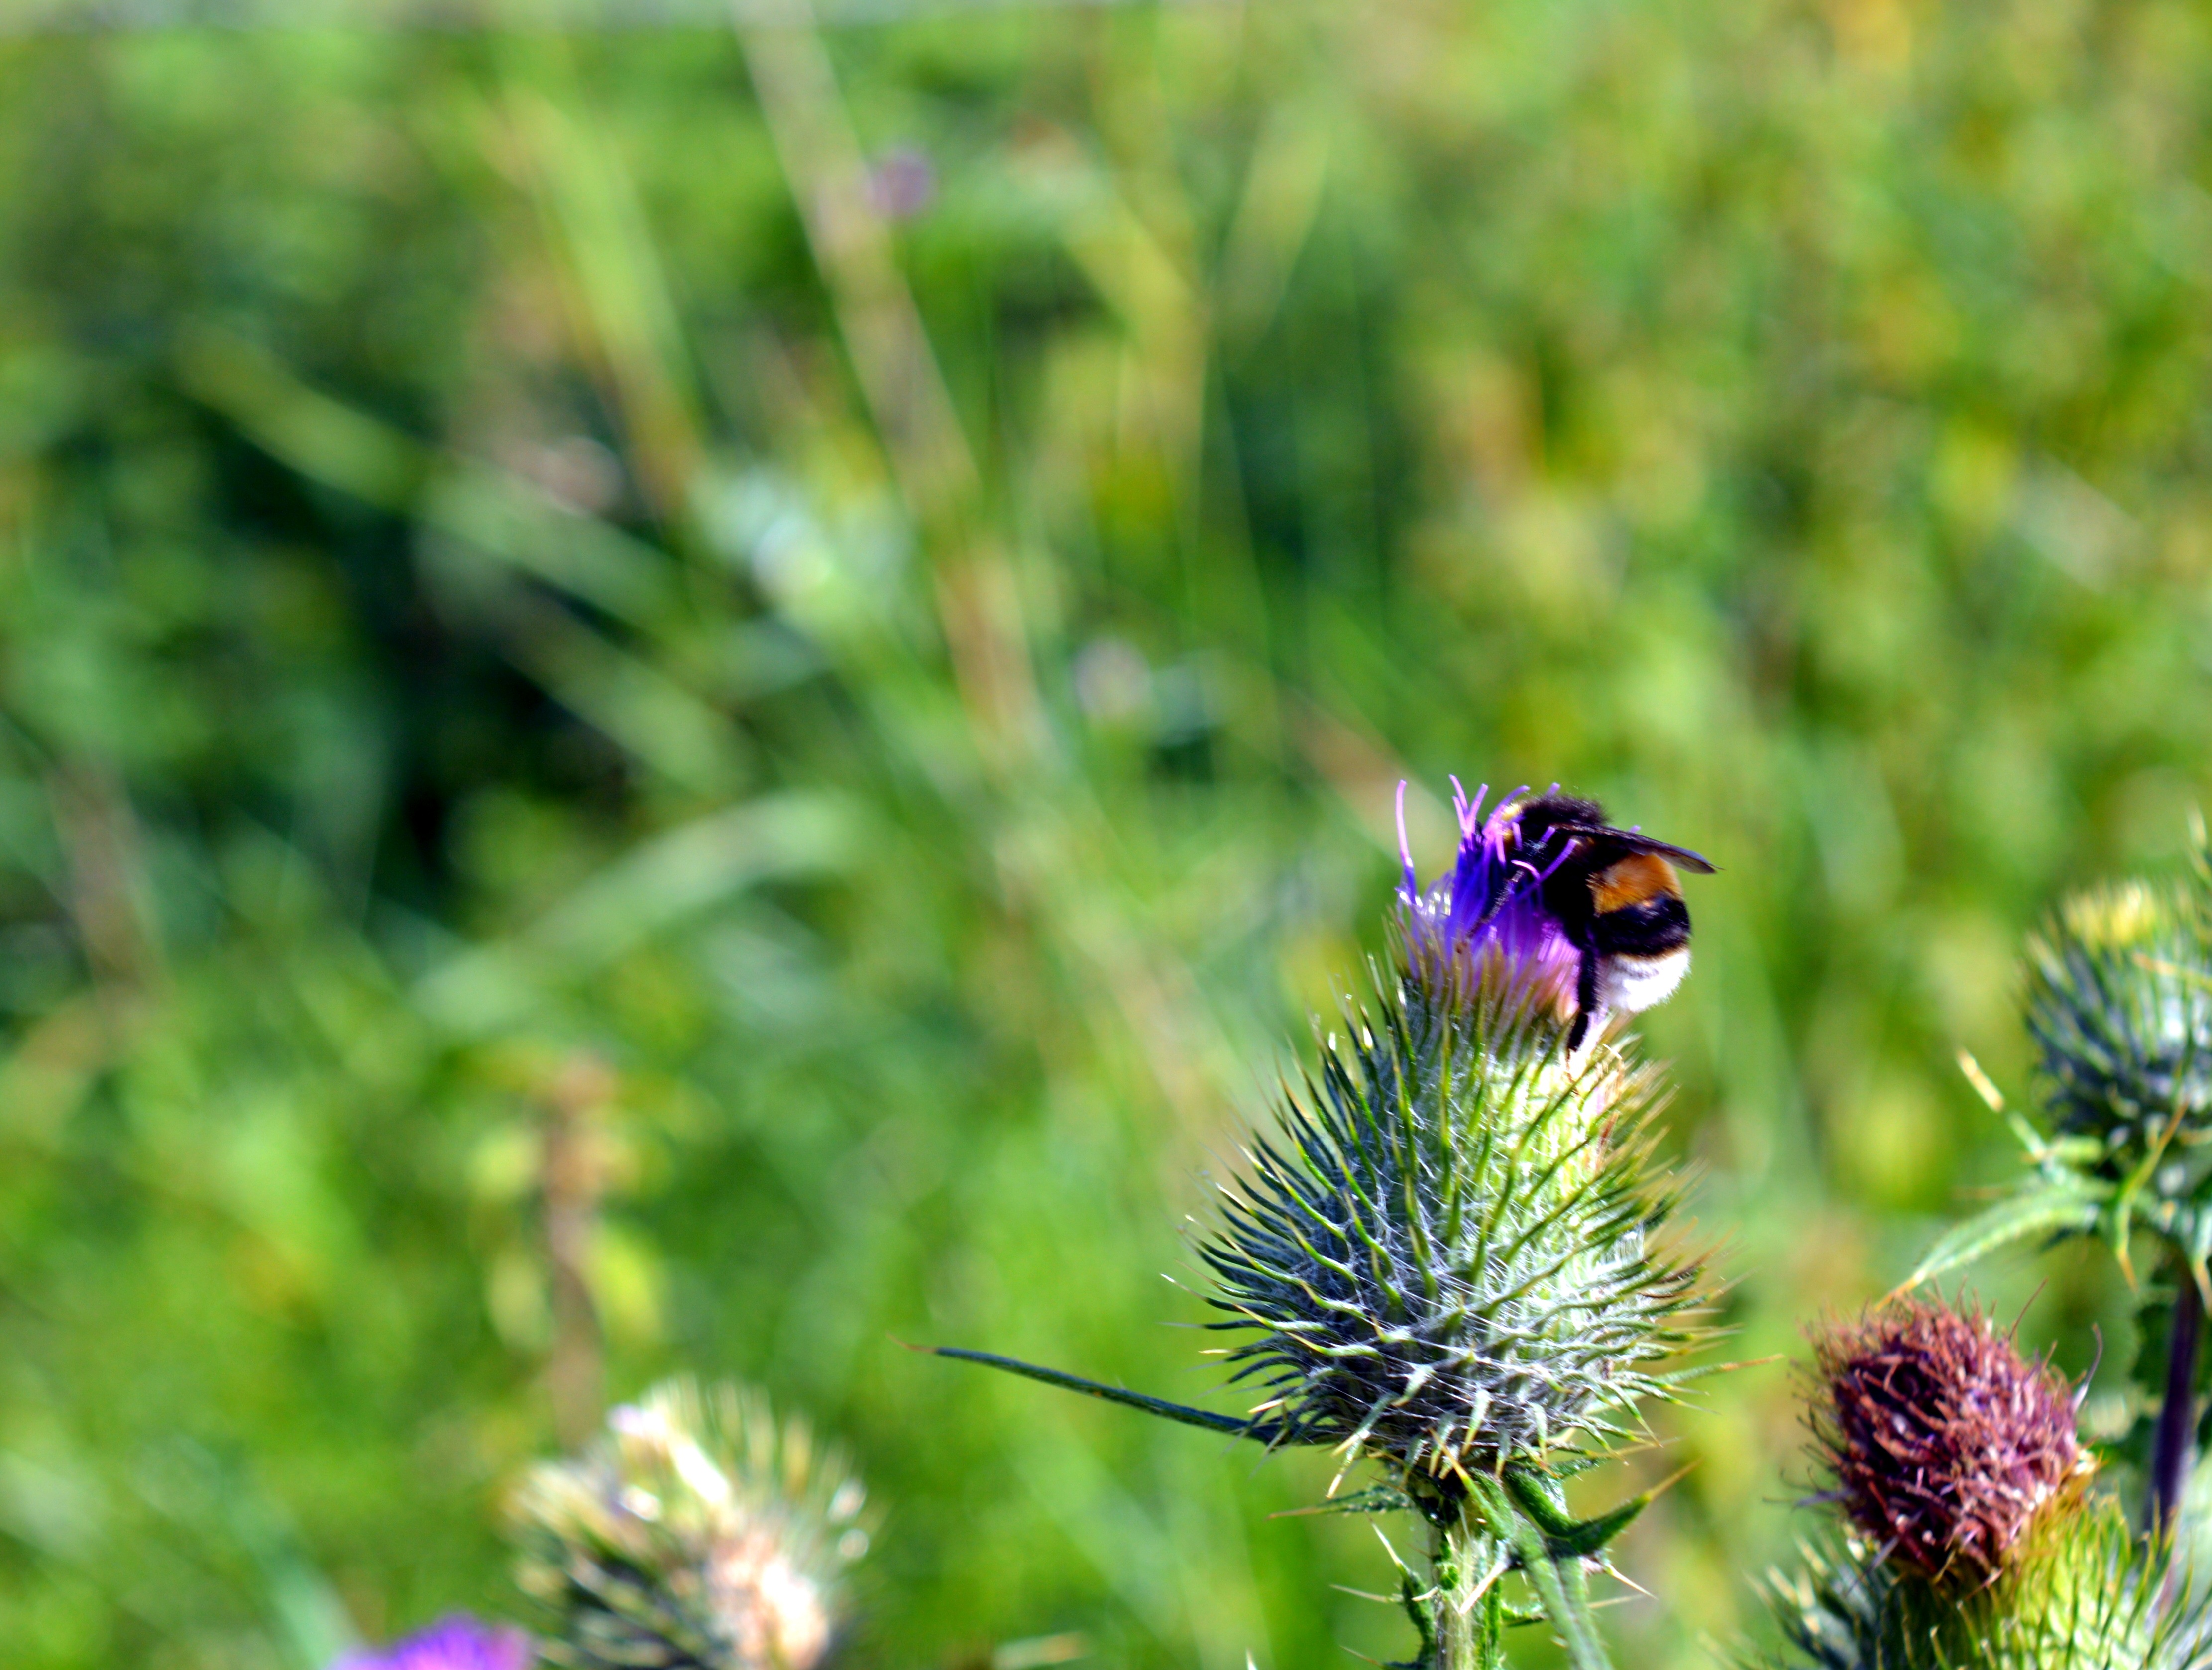
nature, grass, blossom, prickly, plant, meadow, prairie, flower, purple, bloom, wildlife, green, insect, macro, botany, close, flora, fauna, wild flower, invertebrate, wildflower, close up, bee, thistle, hummel, nectar, macro photography, flowering plant, honey bee, daisy family, thistle flower, land plant, membrane winged insect